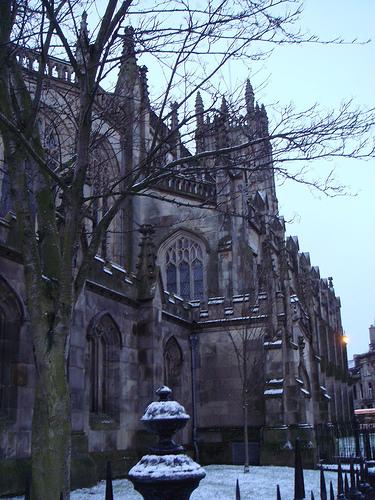
Weather: snow or frosty